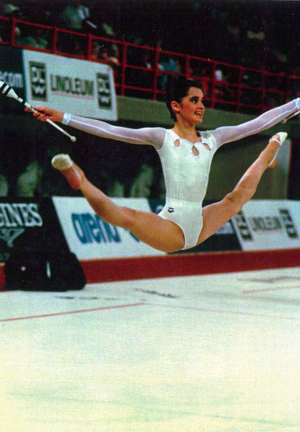
Les championnats d'Europe de gymnastique rythmique 1997, treizième édition des championnats d'Europe de gymnastique rythmique, ont eu lieu en 1997 à Patras, en Grèce.